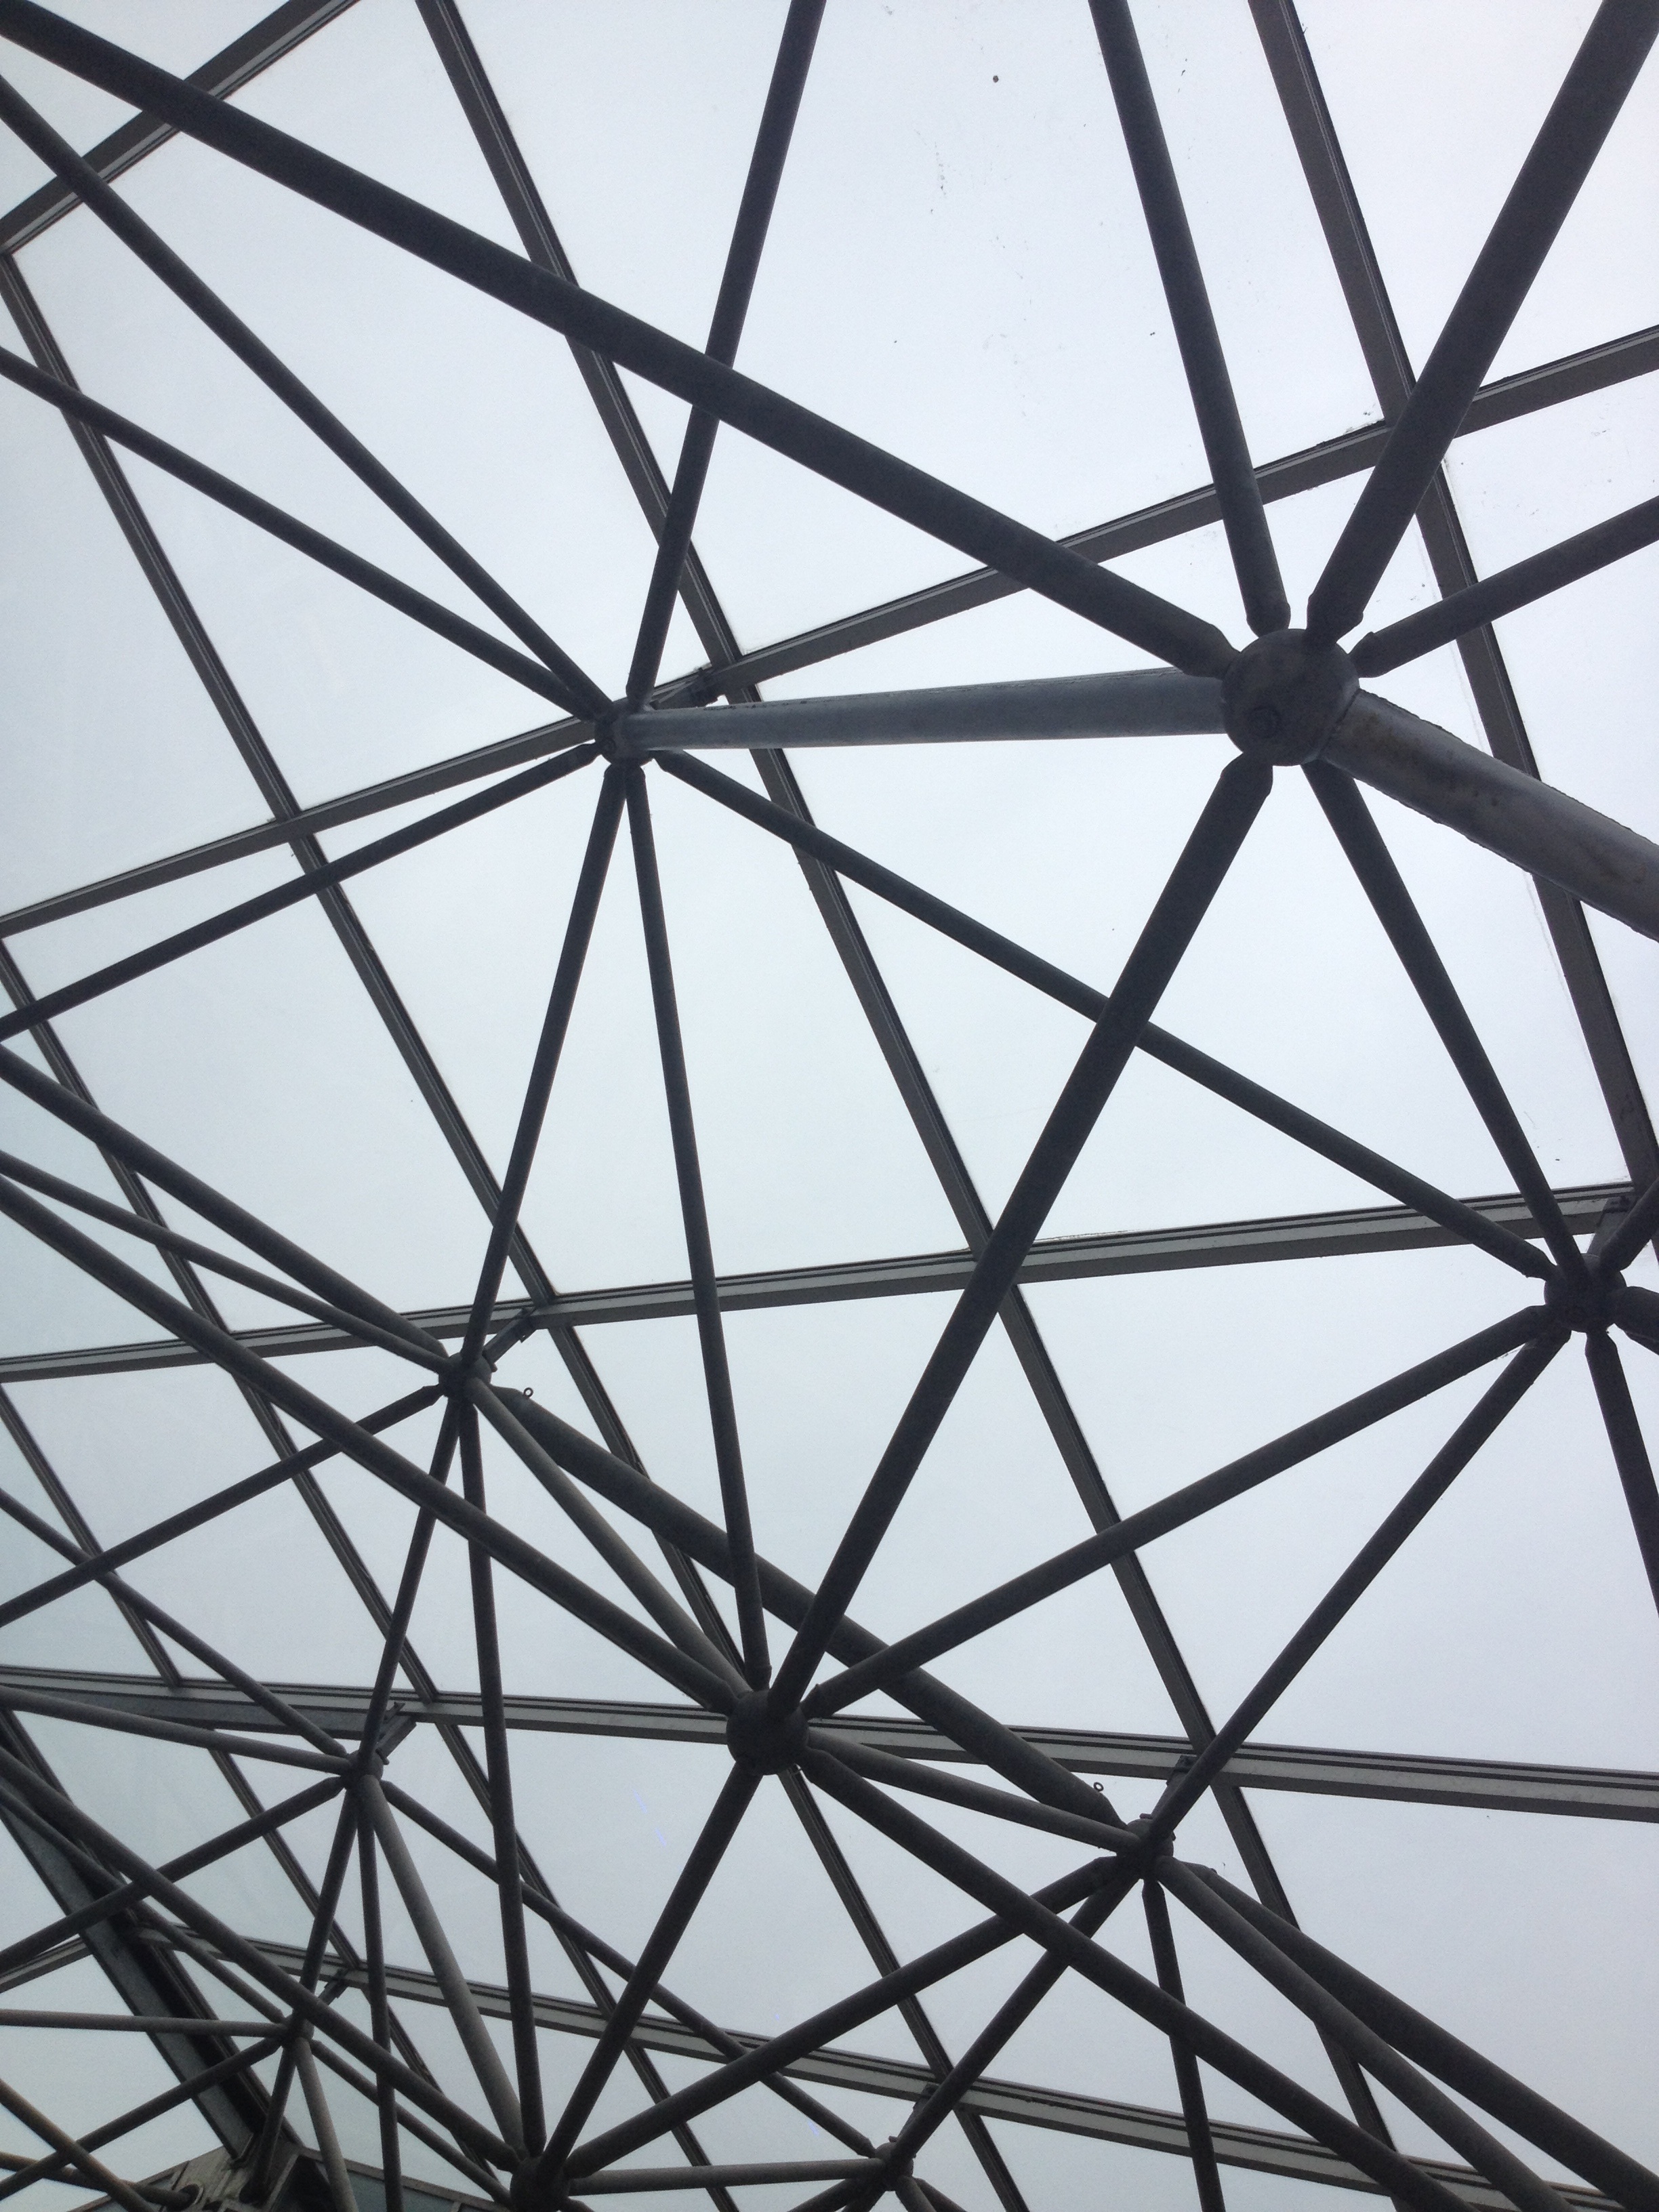
architecture, structure, city, urban, construction, pattern, line, facade, circle, design, symmetry, tourist attraction, dome, shape, daylighting, outdoor structure